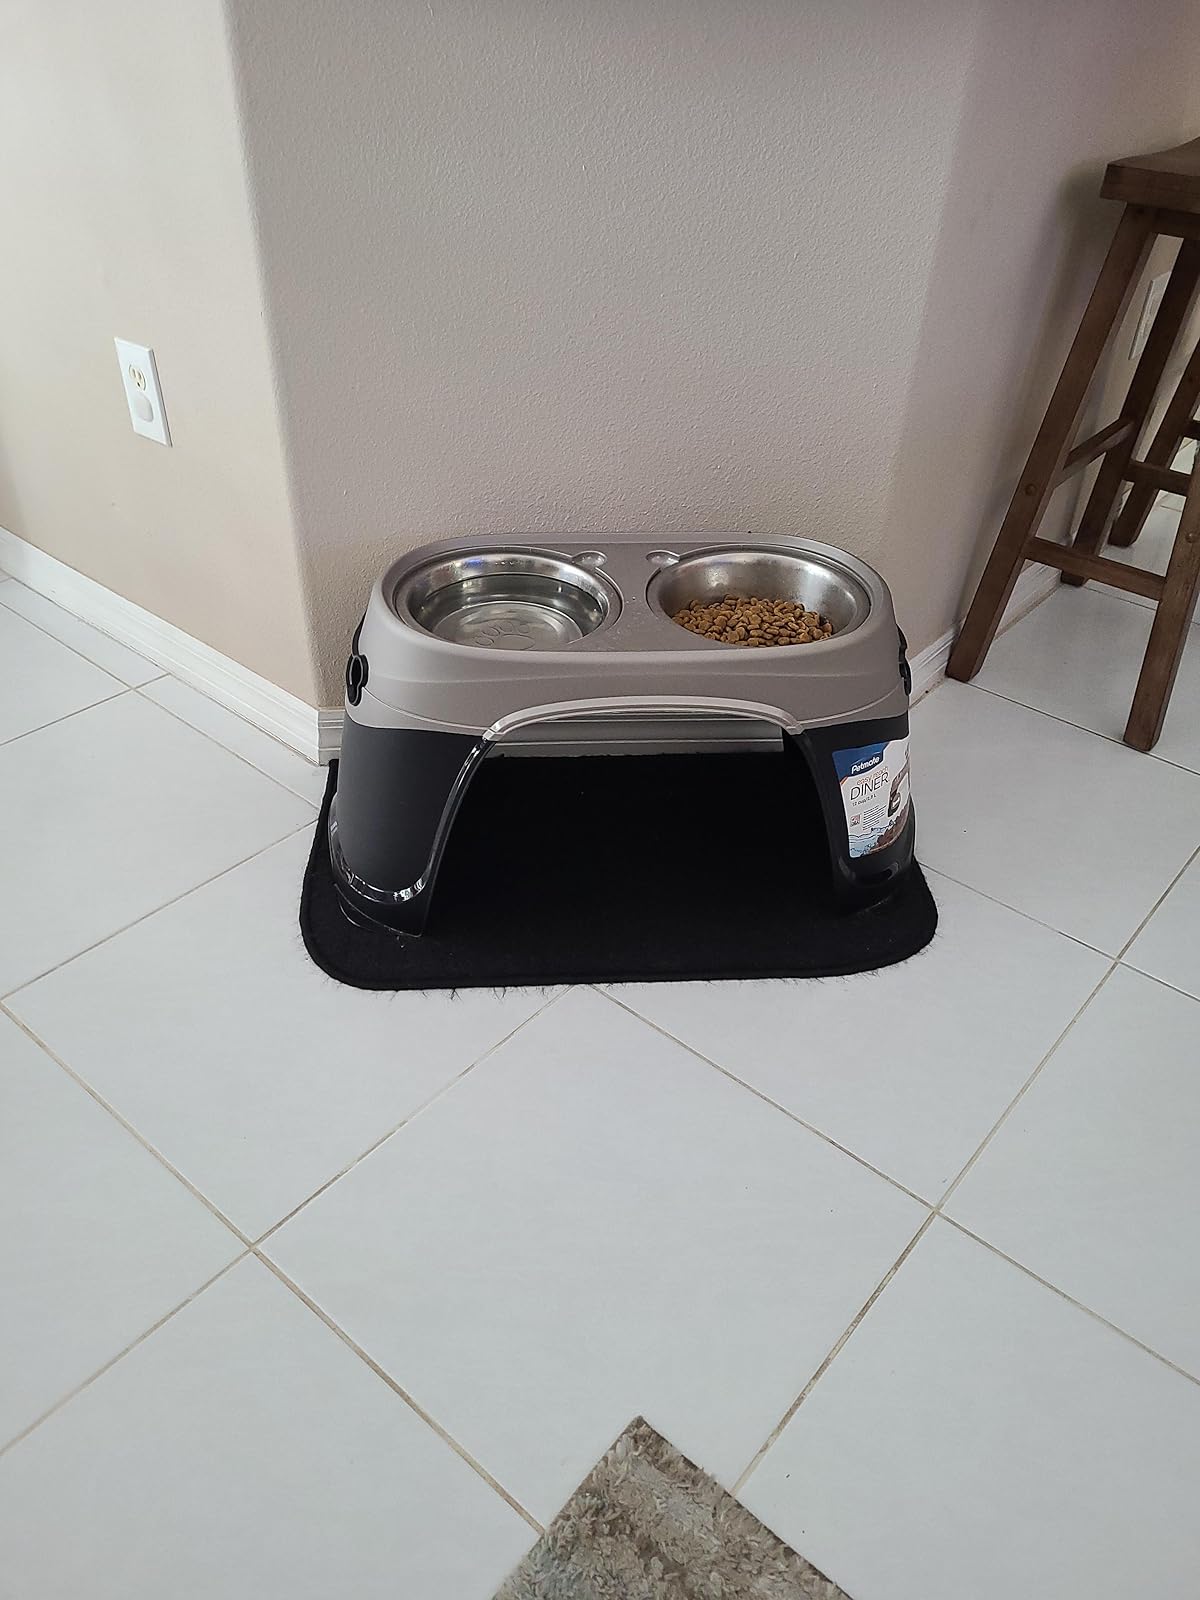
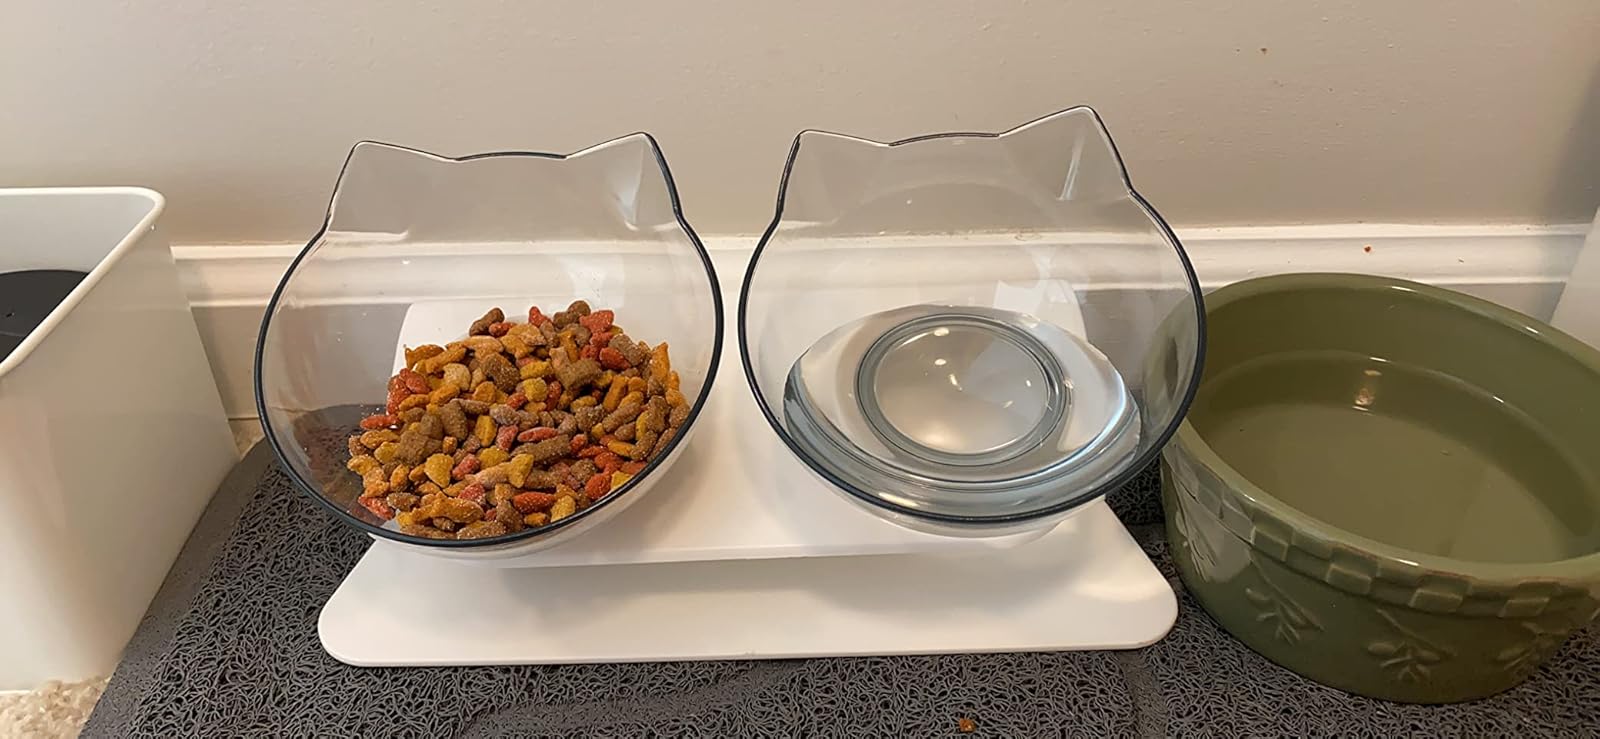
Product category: items_bowl
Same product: no